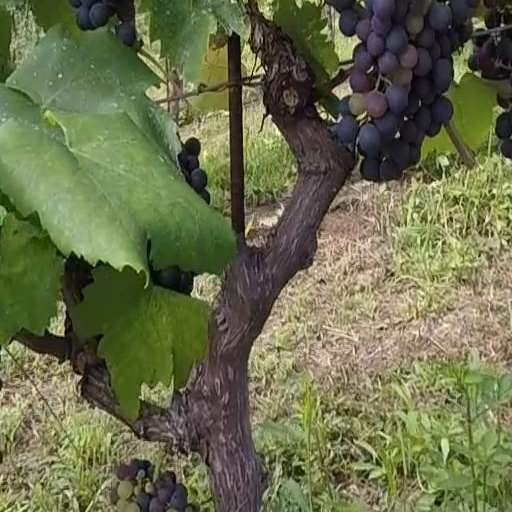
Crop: grape